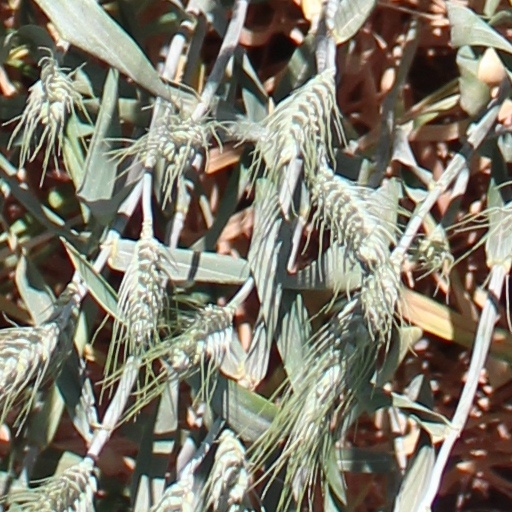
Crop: wheat